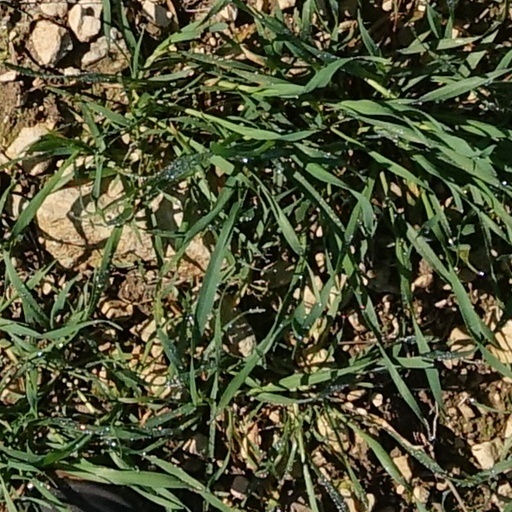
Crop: wheat